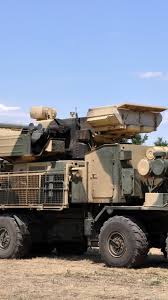
Label: Pantsir-S1